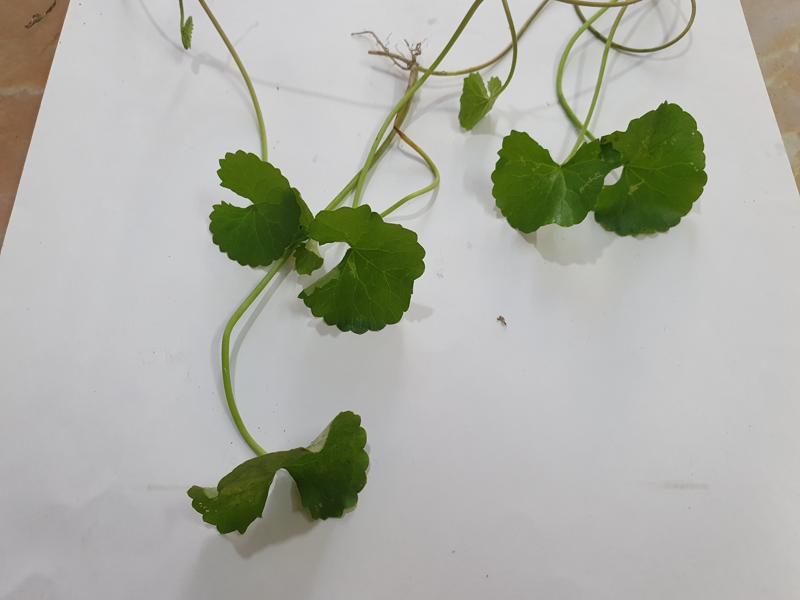
Weed species: Centella asiatica